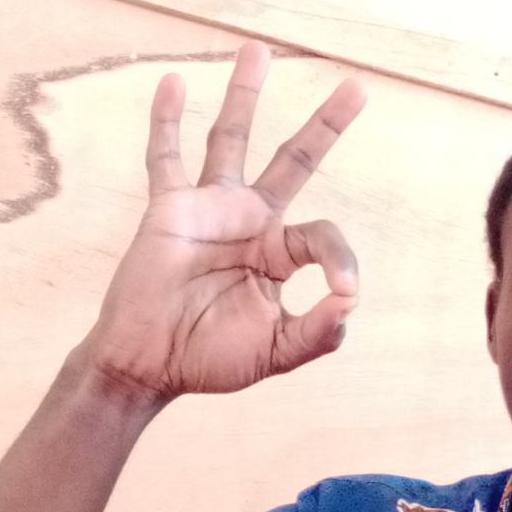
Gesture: ok